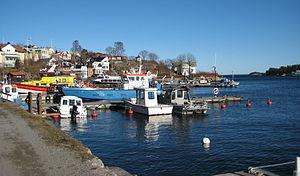
Dalarö est une localité située au sud de Stockholm, en Suède. Elle fait partie de la commune de Haninge et possède 1 190 habitants.